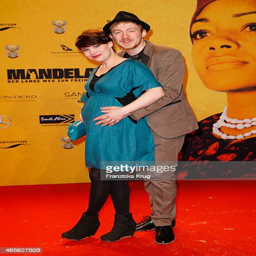
people attend the premiere of the film